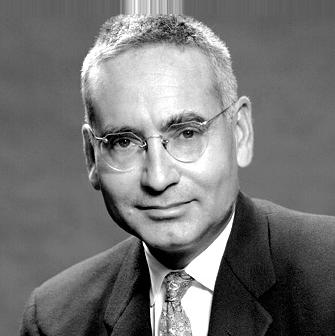
Age: 44